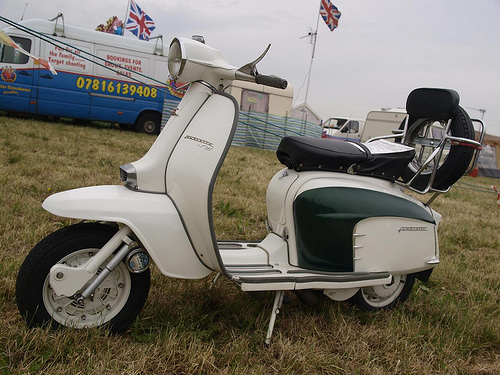
Label: not_food